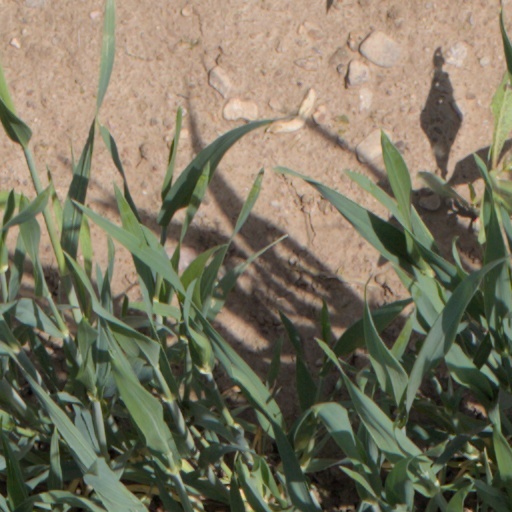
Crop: wheat